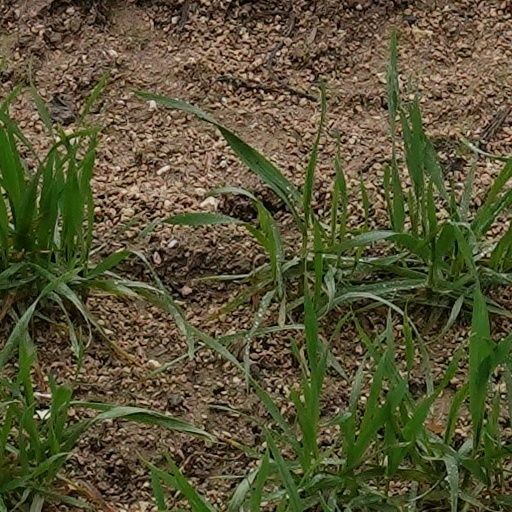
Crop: wheat